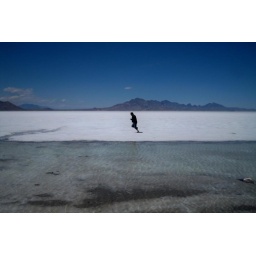
This place was scorching hot but really cool. that's literally a bed of salt with water underneath